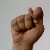
The image shows a hand gesture representing the letter 'T' in Indian Sign Language.